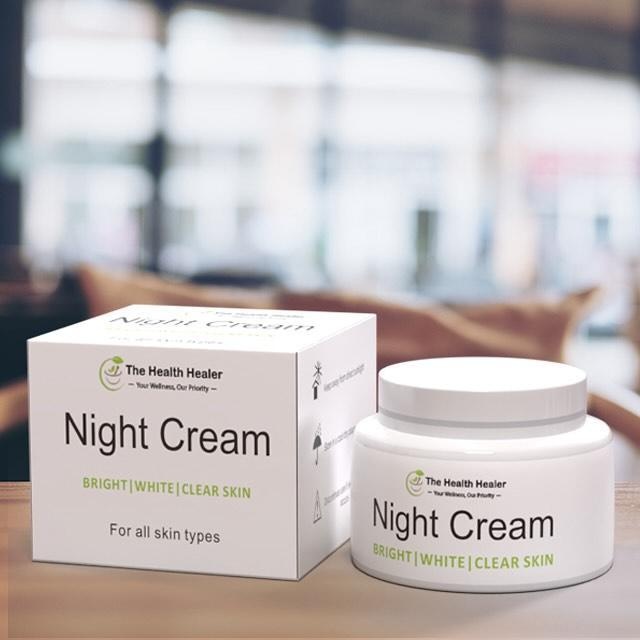
Night Cream
Brand: The Zayan Store
• Material: Cream • Package Includes: 1 x Face Cream
Category: Health & Beauty > Personal Care > Cosmetics > Skin Care > Anti-Aging Skin Care